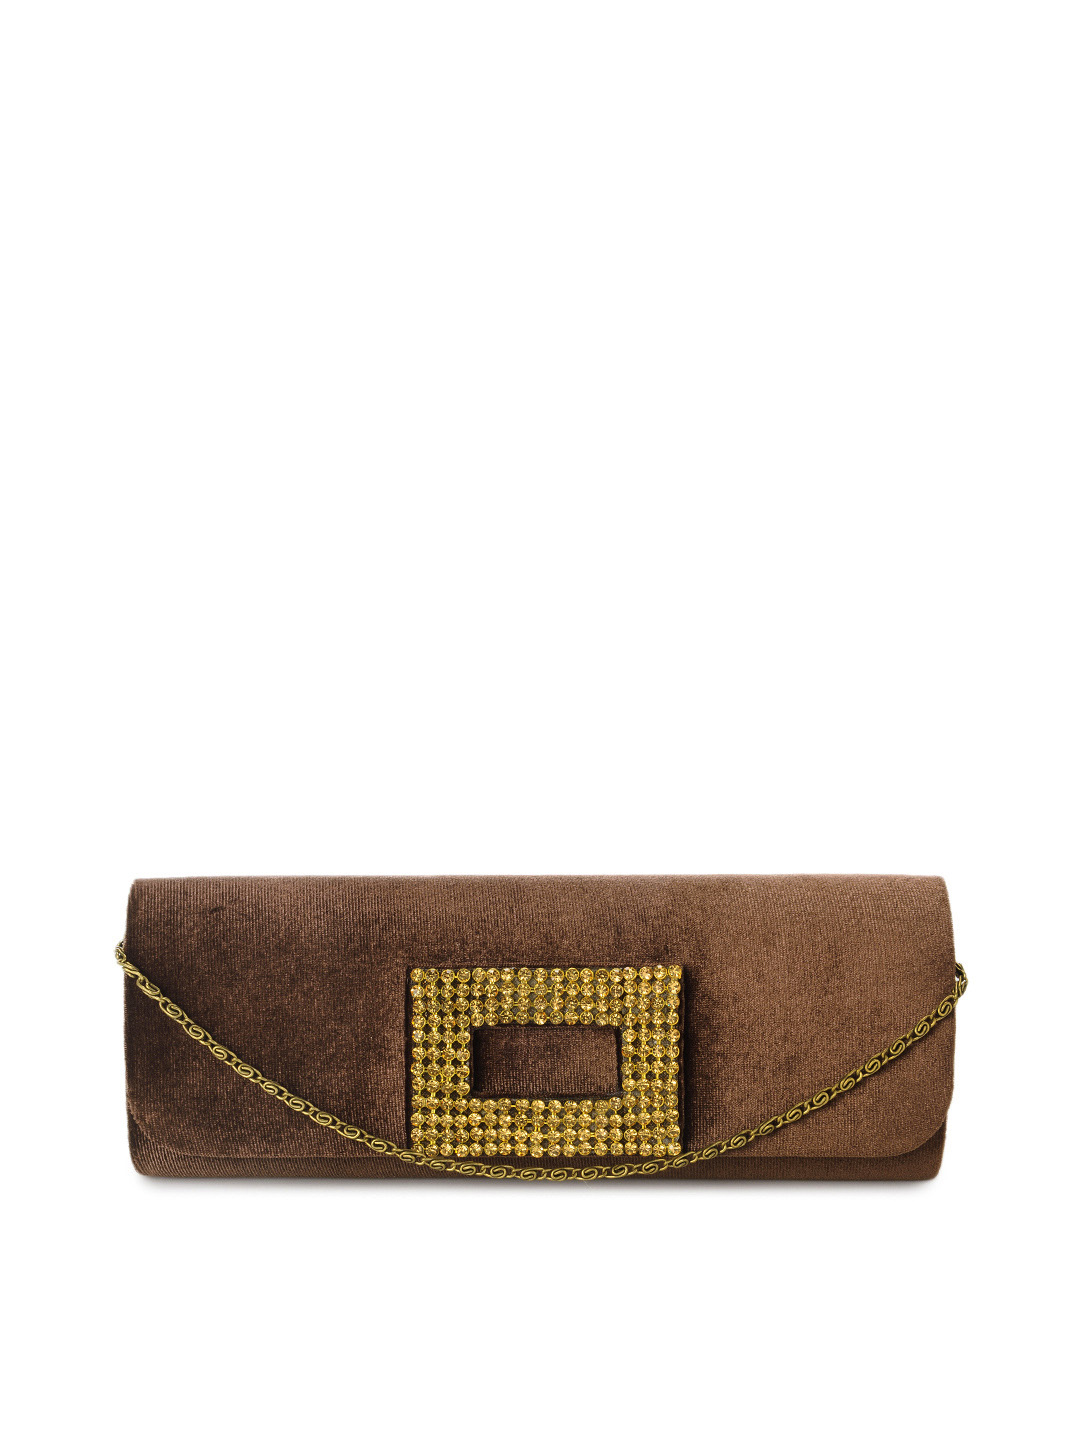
Rocia Women Brown Clutch
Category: Accessories / Bags / Clutches
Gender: Women
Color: Brown
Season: Summer 2012
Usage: Casual